Marchlewszczyzna

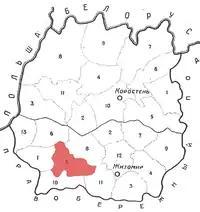
Marchlewszczyzna on the map of western part of Polissia Subdistrict in 1926

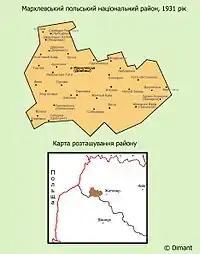
Map of the district in 1931

Marchlewszczyzna was a Polish National District in the Ukrainian Soviet Socialist Republic created as an experiment and as part of the Soviet korenizatsia campaign in to the west of Zhytomyr on 21 July 1925 by resolution of the Little Presidium of the All-Ukrainian Central Executive Committee. Its capital, the town of Dovbysh, was renamed later in 1926 as Marchlewsk. The district was one of 32 other national districts that were created in the Ukrainian SSR during that period (1924-1939). Creation of the district was based on standards adopted by the fourth session of the All-Ukrainian Central Executive Committee (15-19 February 1925) and recommendations of the Central Commission in affairs of National Minorities at that executive committee. It was created to implement an idea in creation of Polish national districts on territories of Ukrainian and Belarusian SSRs.